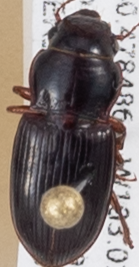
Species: Cratacanthus dubius
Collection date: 2019-09-18
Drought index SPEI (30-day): -0.26
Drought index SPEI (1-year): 0.454
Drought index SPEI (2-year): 0.8